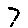
Label: 7